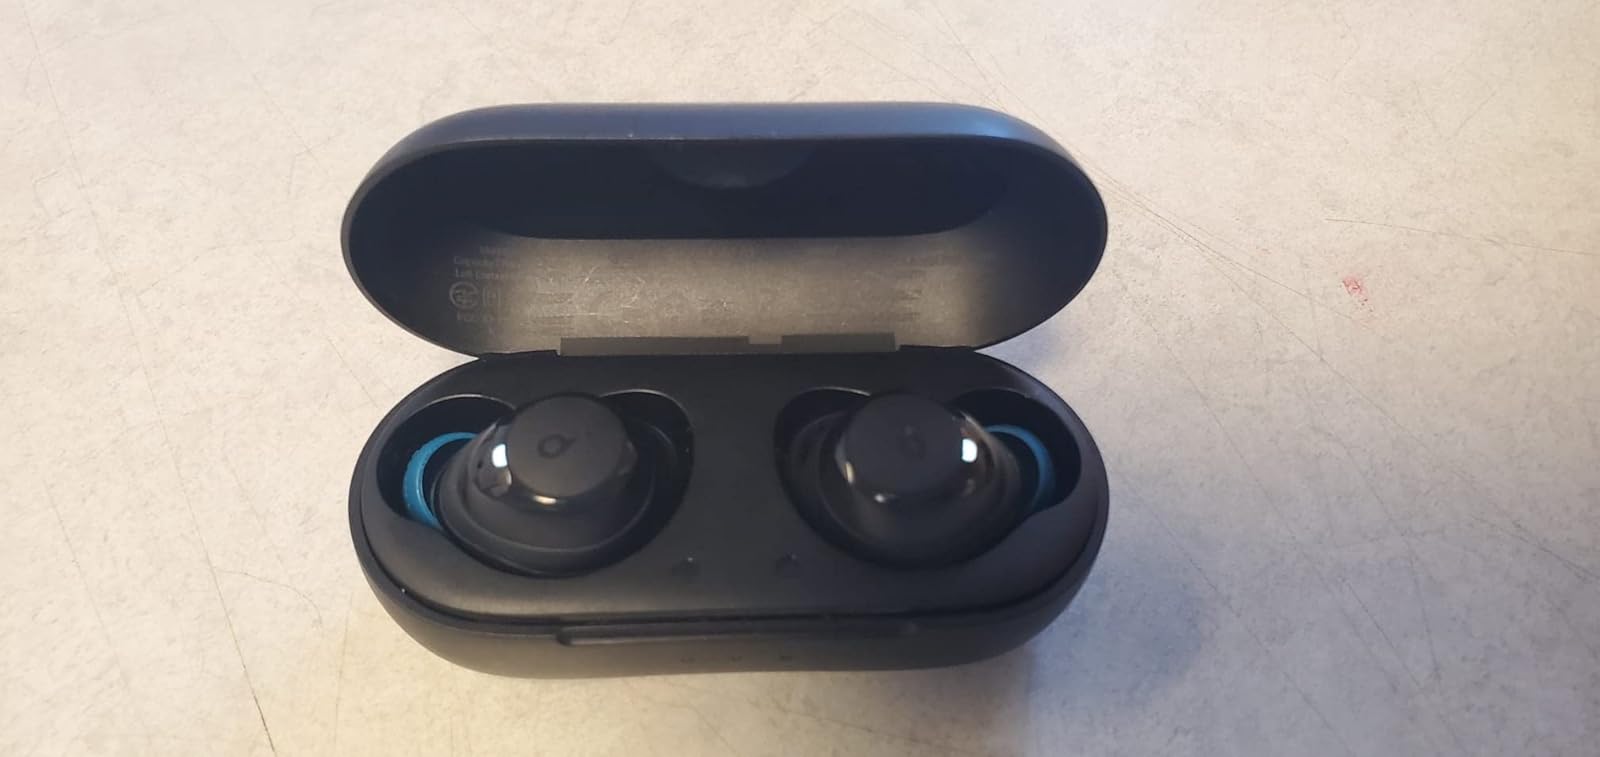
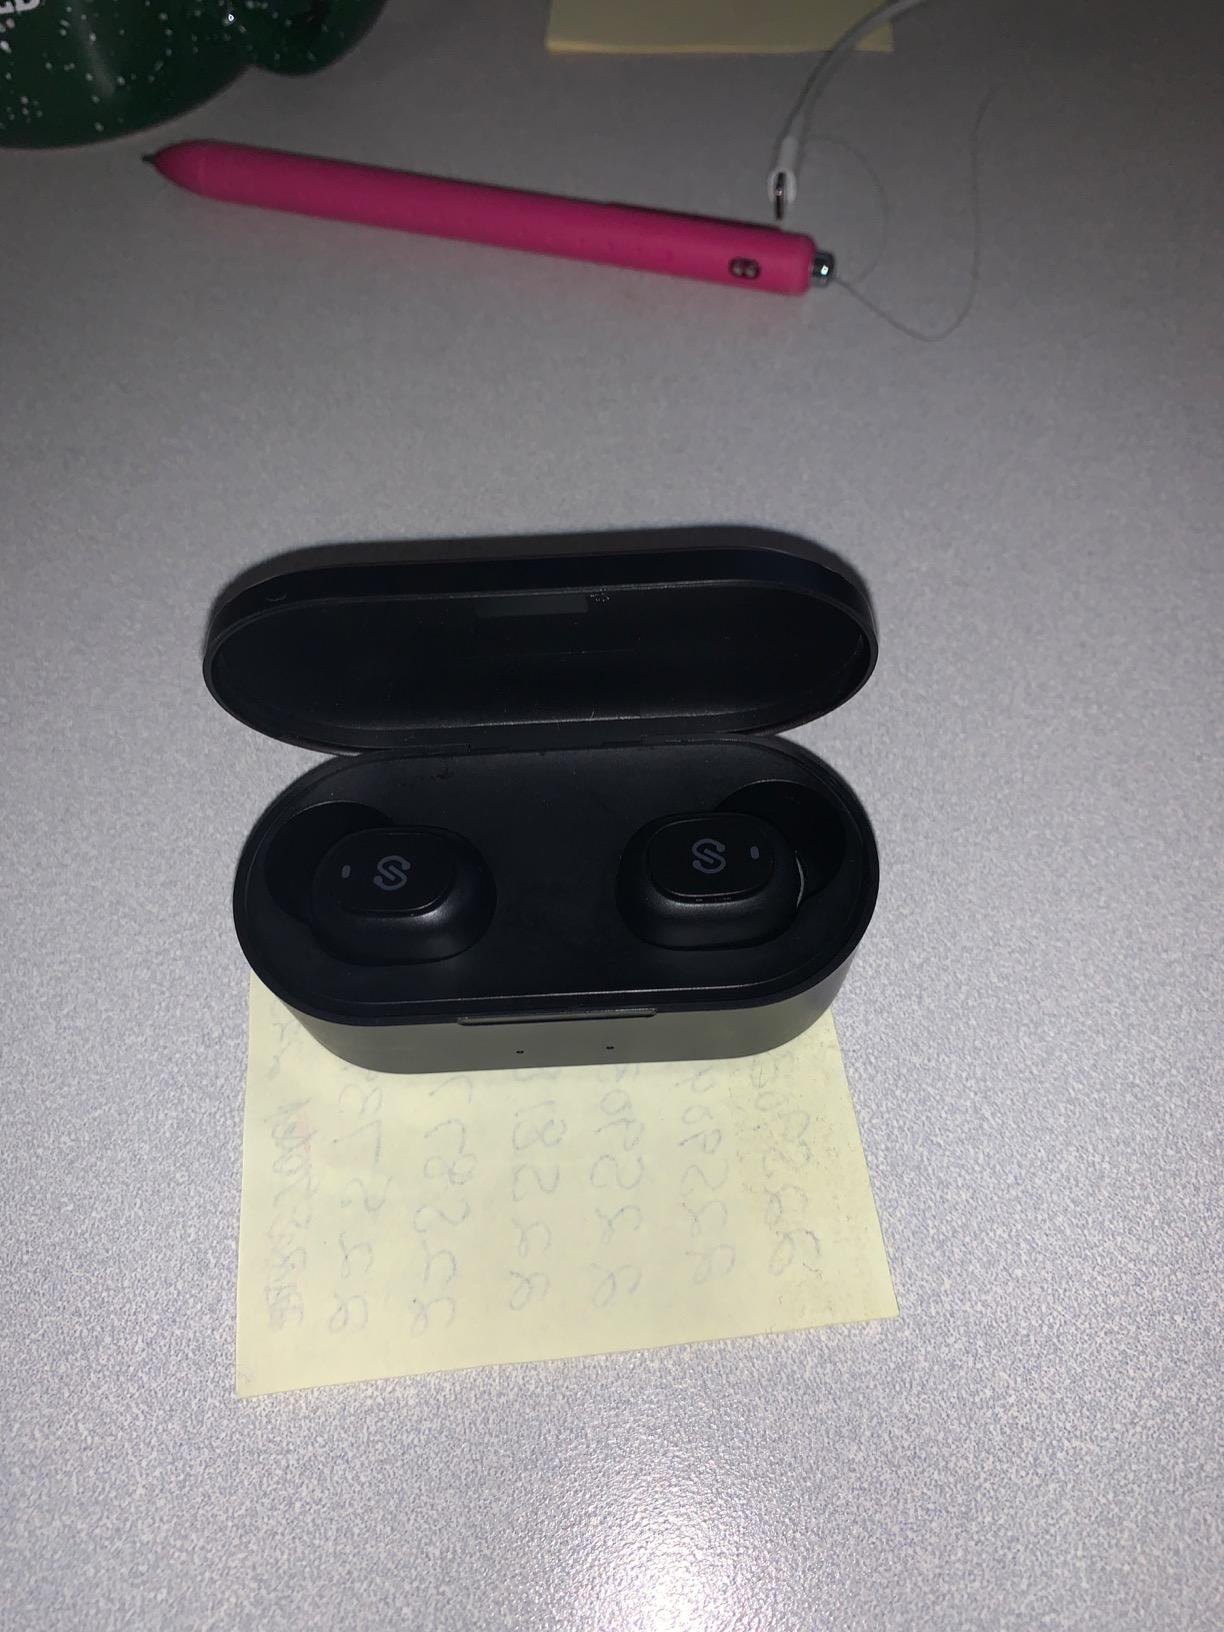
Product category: earbuds
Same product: no